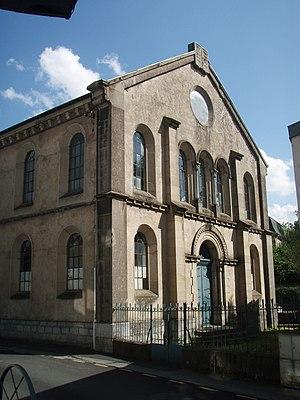
Monument historique, Montbéliard, Synagogue
La présente liste de synagogues de France ne se veut pas exhaustive.
Cet article recense les monuments historiques de Montbéliard, en France.
La Synagogue de Montbéliard est un lieu de culte judaïque situé à Montbéliard.